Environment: real
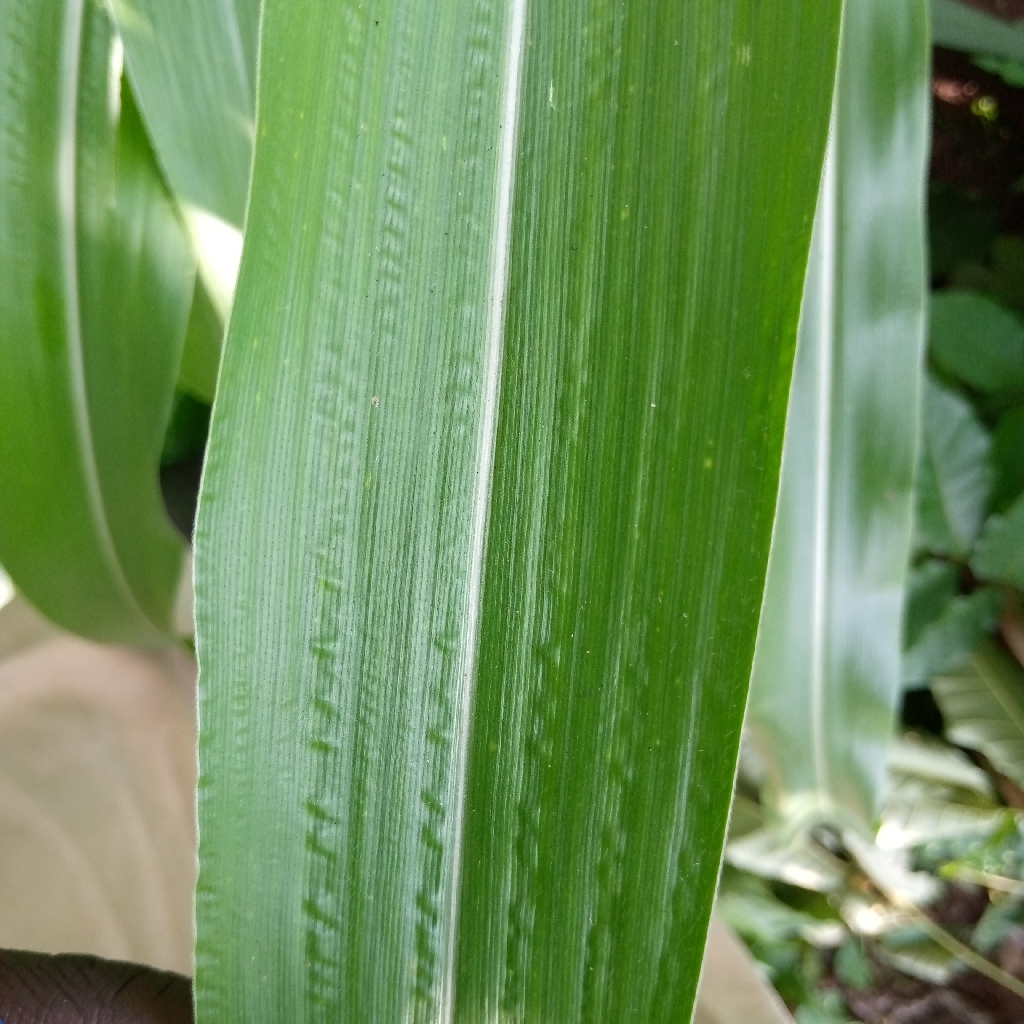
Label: healthy